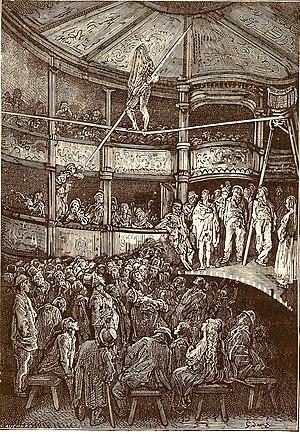
Jean François Gravelet dit Blondin, né le 28 février 1824 à Hesdin et mort le 19 février 1897 Ealing, Londres, est un funambule et acrobate français. Il est le premier à traverser les Chutes du Niagara en 1859.